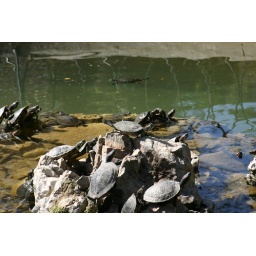
This is a turtle rock surfing in the National Park in Athens, Greece